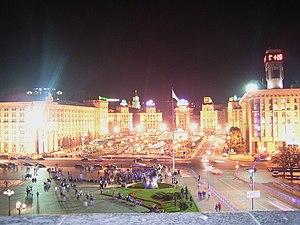
La place de l’Indépendance est la place centrale de Kiev, capitale de l’Ukraine. Traversée par la rue Krechtchatyk, c’est l'une des principales places de la ville. S'y trouve le monument à l'Indépendance. Cette place a connu plusieurs noms, mais elle est souvent appelée simplement le Maïdan ou, improprement, place Maïdan. Lors de la révolution orange en 2004 et de l'Euromaïdan, c’est le lieu de rassemblement des manifestants.